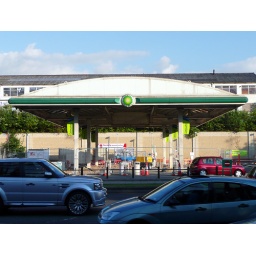
Not been heavily photoshopped, the foreground cars are in the dense shadow from the huge railway bridge to the west.